Finkenstein am Faaker See

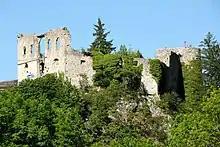
Finkenstein Castle

The municipality is named after Finkenstein Castle, a possession of the Carinthian dukes, which was first mentioned in an 1142 deed. Lend to the ducal ministeriales, the Lords of Finkenstein, it was an important outpost overlooking the Gail valley and the Carinthian estates of the Bamberg prince-bishops around Villach and Federaun Castle vis-à-vis. In 1335 the ducal estates passed to the Austrian House of Habsburg.